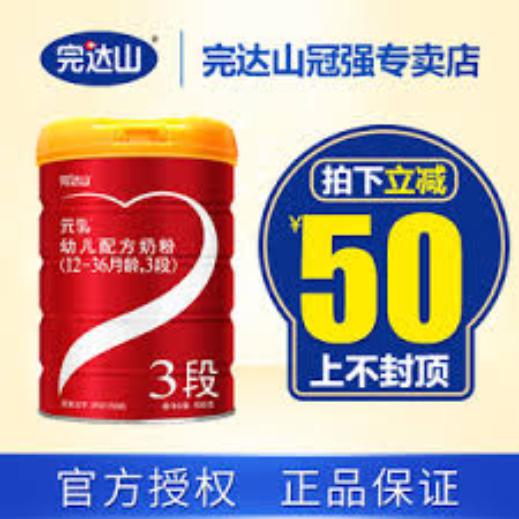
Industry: Food